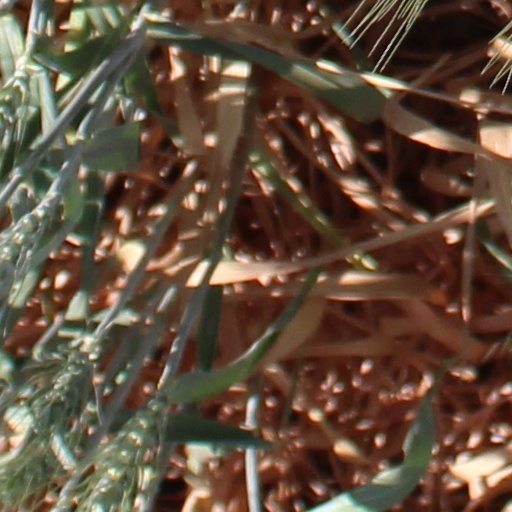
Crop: wheat